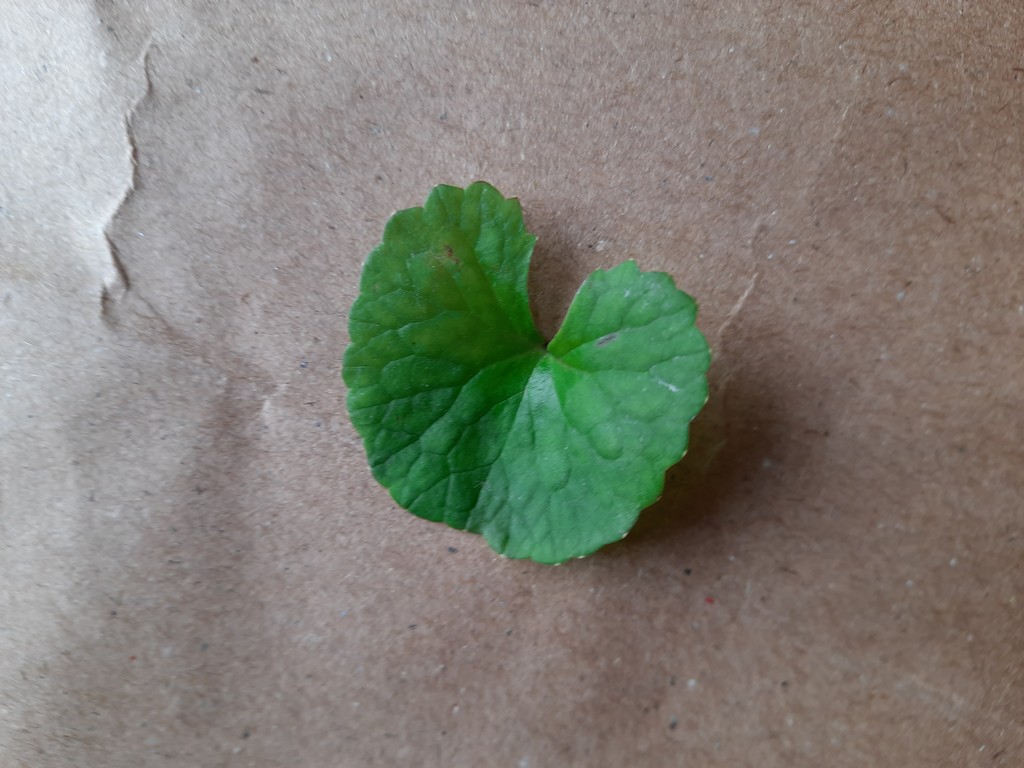
Label: Healthy